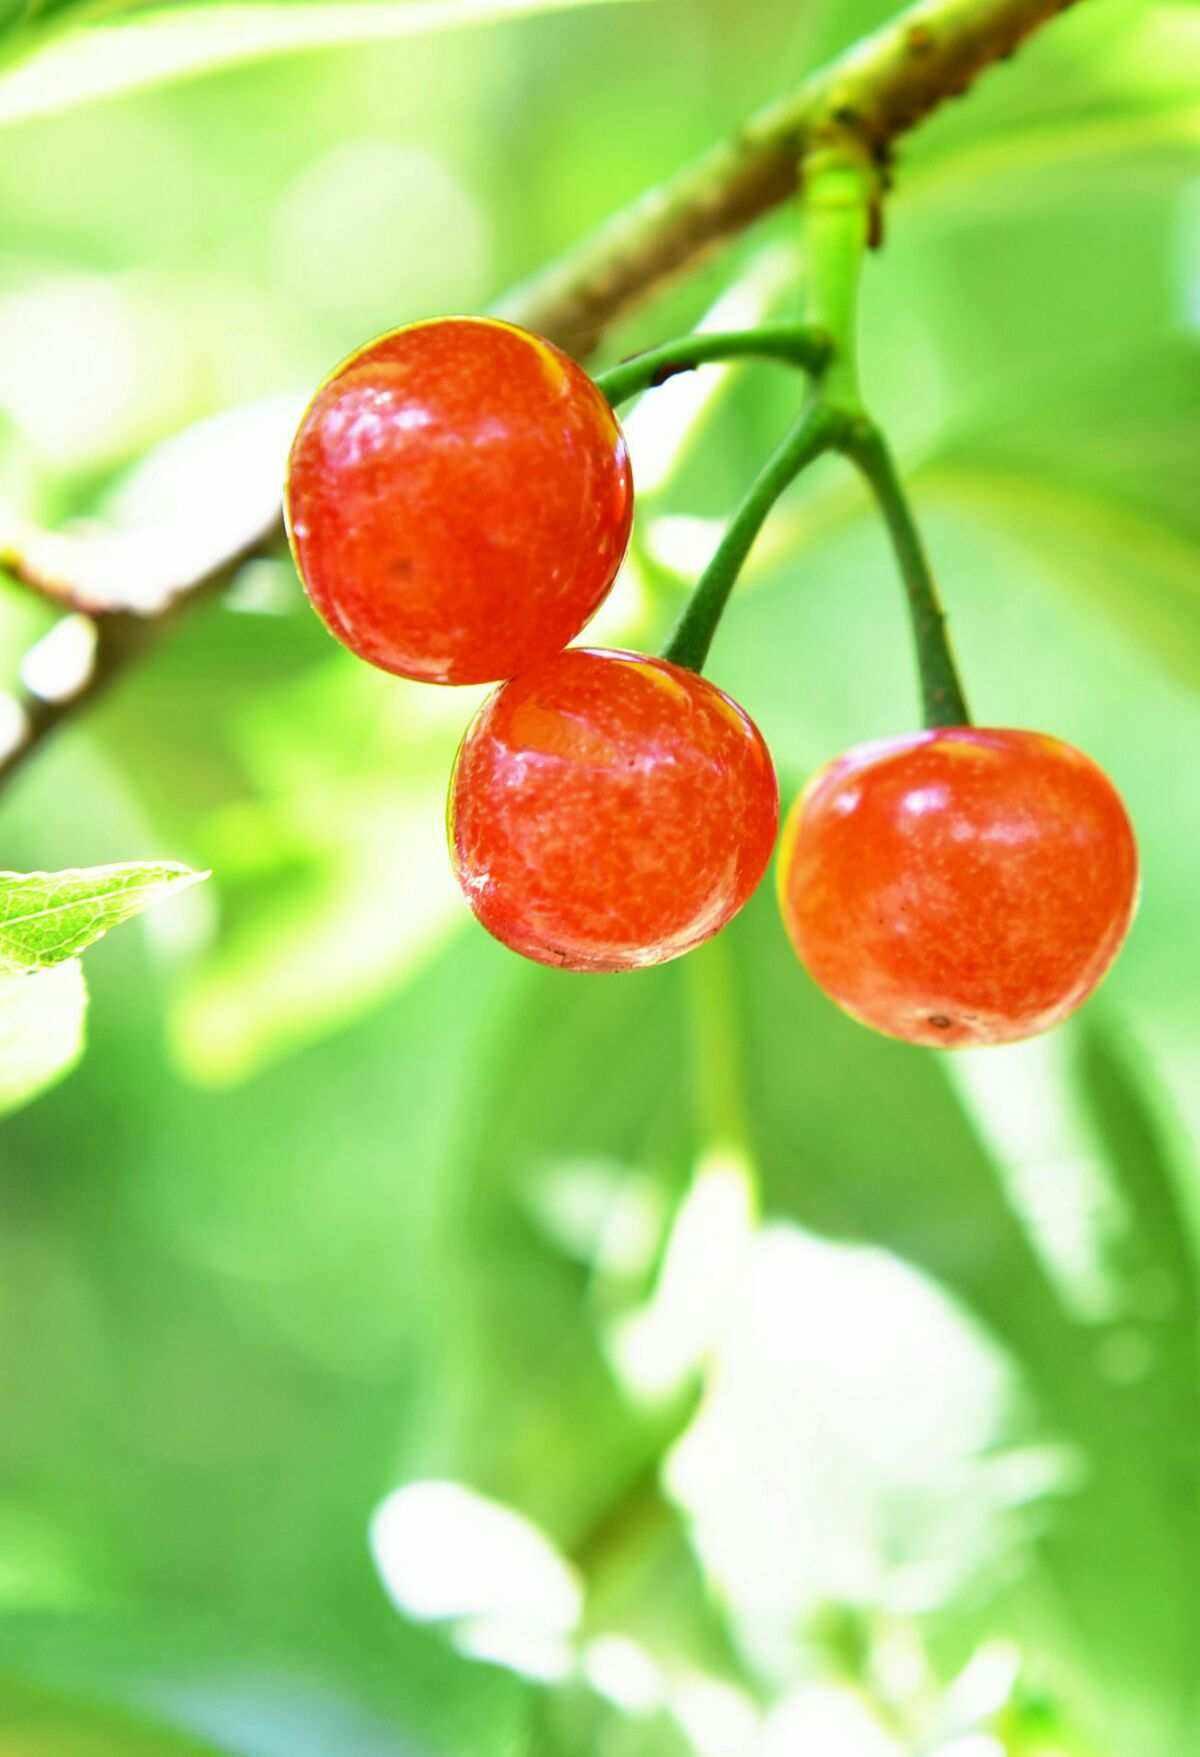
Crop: cherry
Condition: healthy